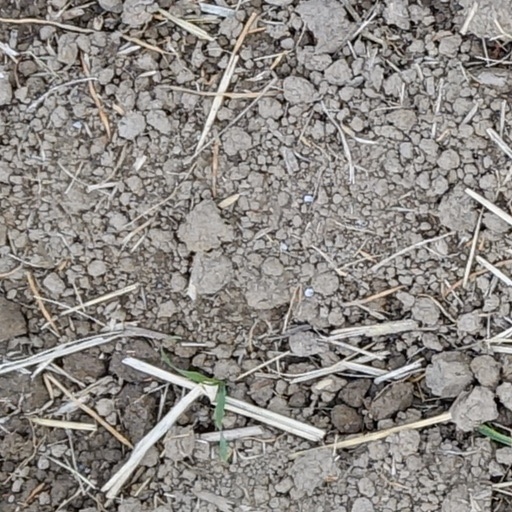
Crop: wheat